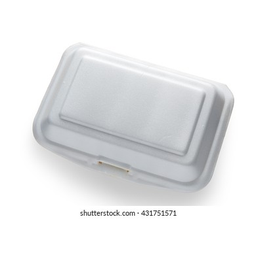
Label: paper